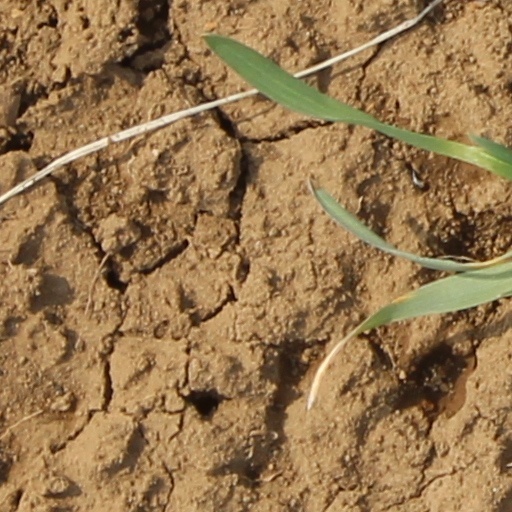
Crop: wheat